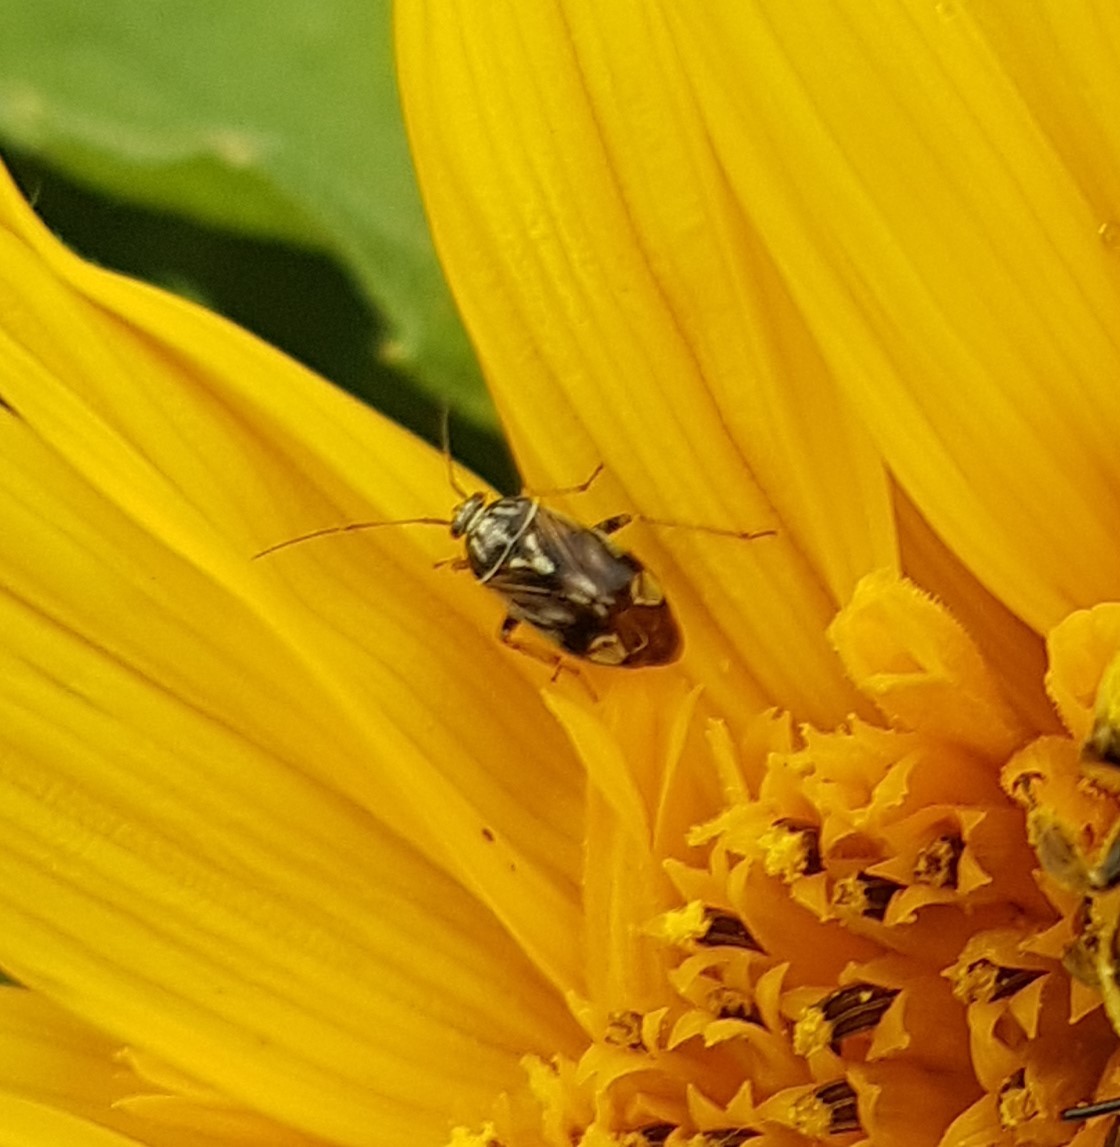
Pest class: lygus_bug